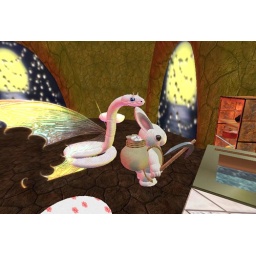
Fridge inspection and repair, darn door went below ground when it closed